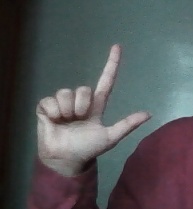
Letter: laam